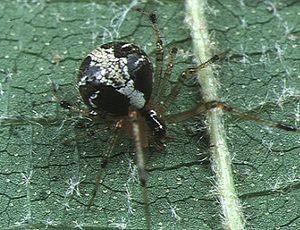
Nipponidion okinawense est une espèce d'araignées aranéomorphes de la famille des Theridiidae.